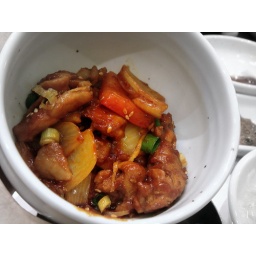
2007-08-17  01 Dinner at Chang Korean charcoal barbecue - 06 spicy chicken stew 3 in bowl